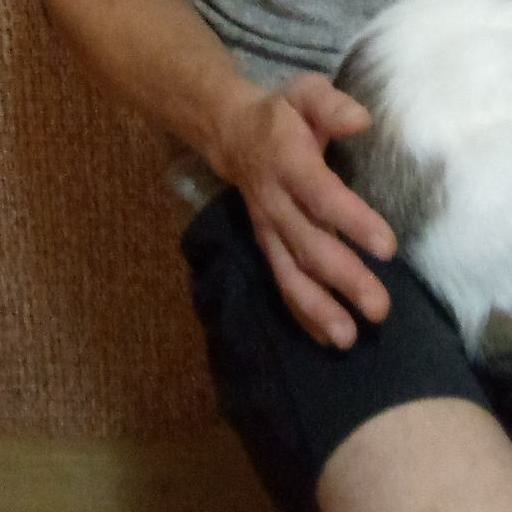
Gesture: no_gesture